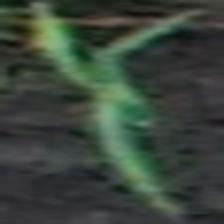
Label: single